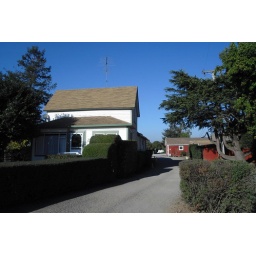
Mother side of the family built this house in the 1870's, fresh off the boat from Europe